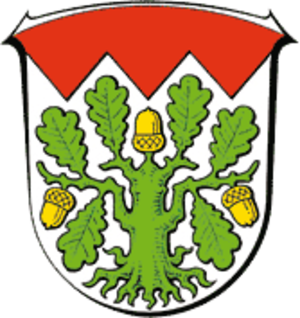
Heusenstamm est une municipalité allemande située dans le land de la Hesse et l'arrondissement d'Offenbach.